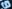
Number: 6